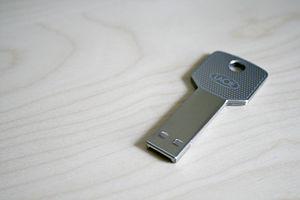
LaCie est un fabricant français de périphériques pour ordinateurs fondé en 1989 : il commercialise des disques durs externes, des écrans et leurs sondes d’étalonnage, des graveurs externes et des accessoires.